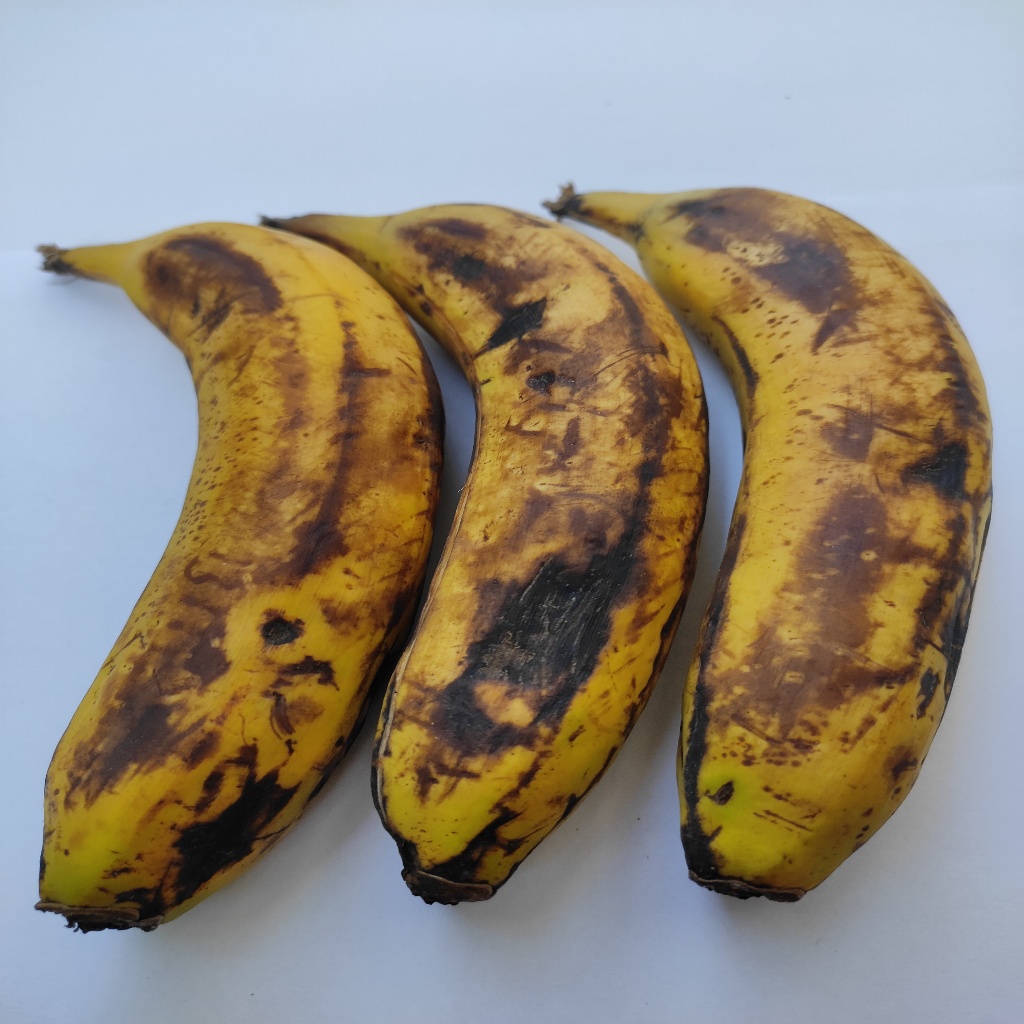
Crop: banana
Quality class: Defect